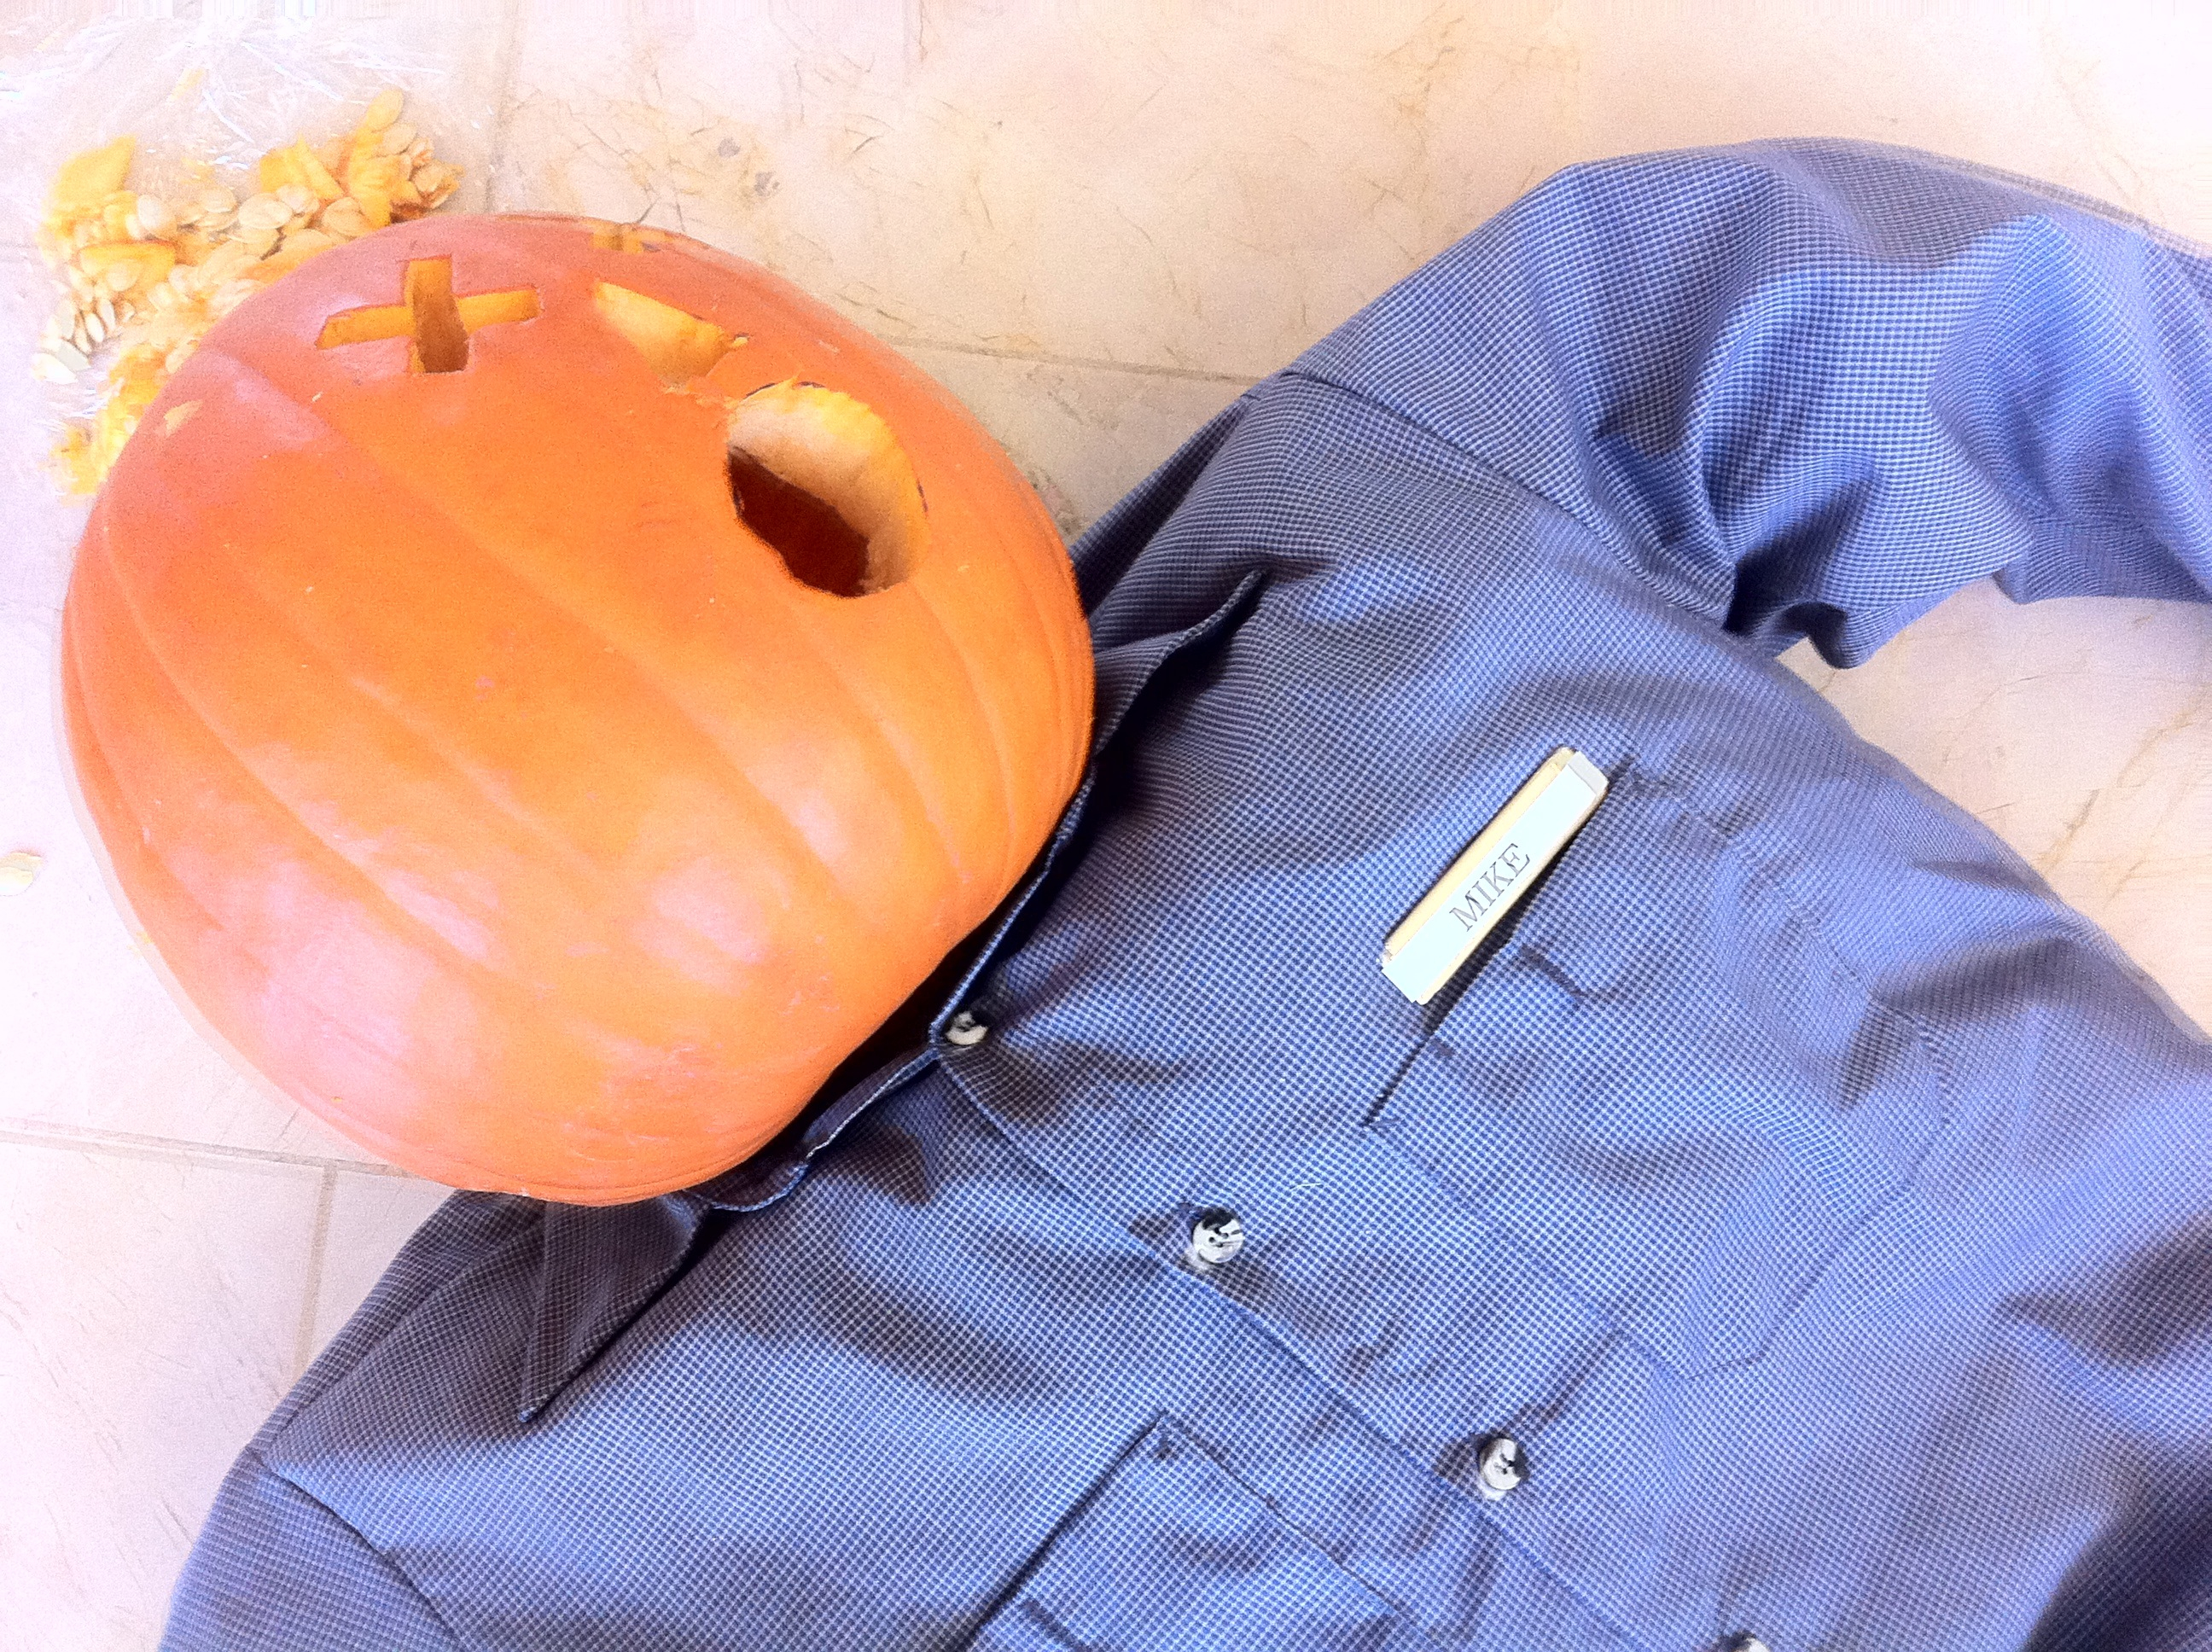
hand, pumpkin, clothing